Marina Naprushkina

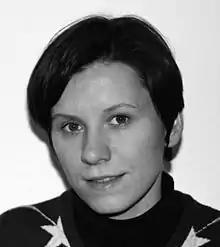

Marina Naprushkina (born 23 November 1981) is a Berlin based political artist and campaigner. She is a leading advocate of democratisation in Belarus.